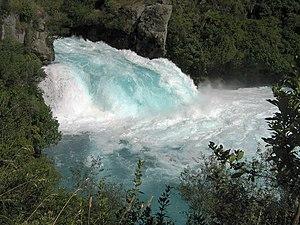
Les chutes Huka, en anglais Huka Falls, sont situées sur le fleuve Waikato, en Nouvelle-Zélande, drainant le lac Taupo. Le fleuve, de 100 mètres de largeur, se resserre à seulement 15 mètres dans un canyon gravé dans les sédiments du fond du lac datant de l'éruption Oruanui il y a 26 500 ans.